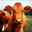
Label: cattle